Lake Eyre

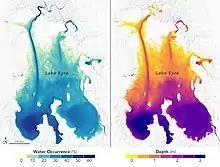
Map of the shape and depth (bathymetry) of the lake, 2020

In late March 2019, floodwaters began arriving as a result of torrential rains in northern Queensland in January. In the past, the water had taken anywhere from three to 10 months to reach the lake, but this time it arrived in two. The first flooding would be closely followed by another surge, following rains produced by Cyclone Trevor. Traditional owners and graziers agree that it is essential that the river run its course and should not be harvested during floods, as any interference in the natural systems could damage the ecosystem.